Kate Forbes

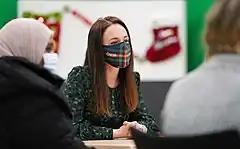

On 27 June 2018, she was appointed to the Scottish Government as Minister for Public Finance and Digital Economy, as part of a wider reshuffle announced by First Minister, Nicola Sturgeon. She supported the Cabinet Secretary for Finance, Economy and Fair Work.